Killer: A Journal of Murder

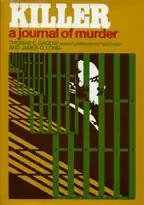

Killer: A Journal of Murder (1970) is a biography of American serial killer Carl Panzram (1892–1930), co-written by Thomas E. Gaddis and James O. Long.